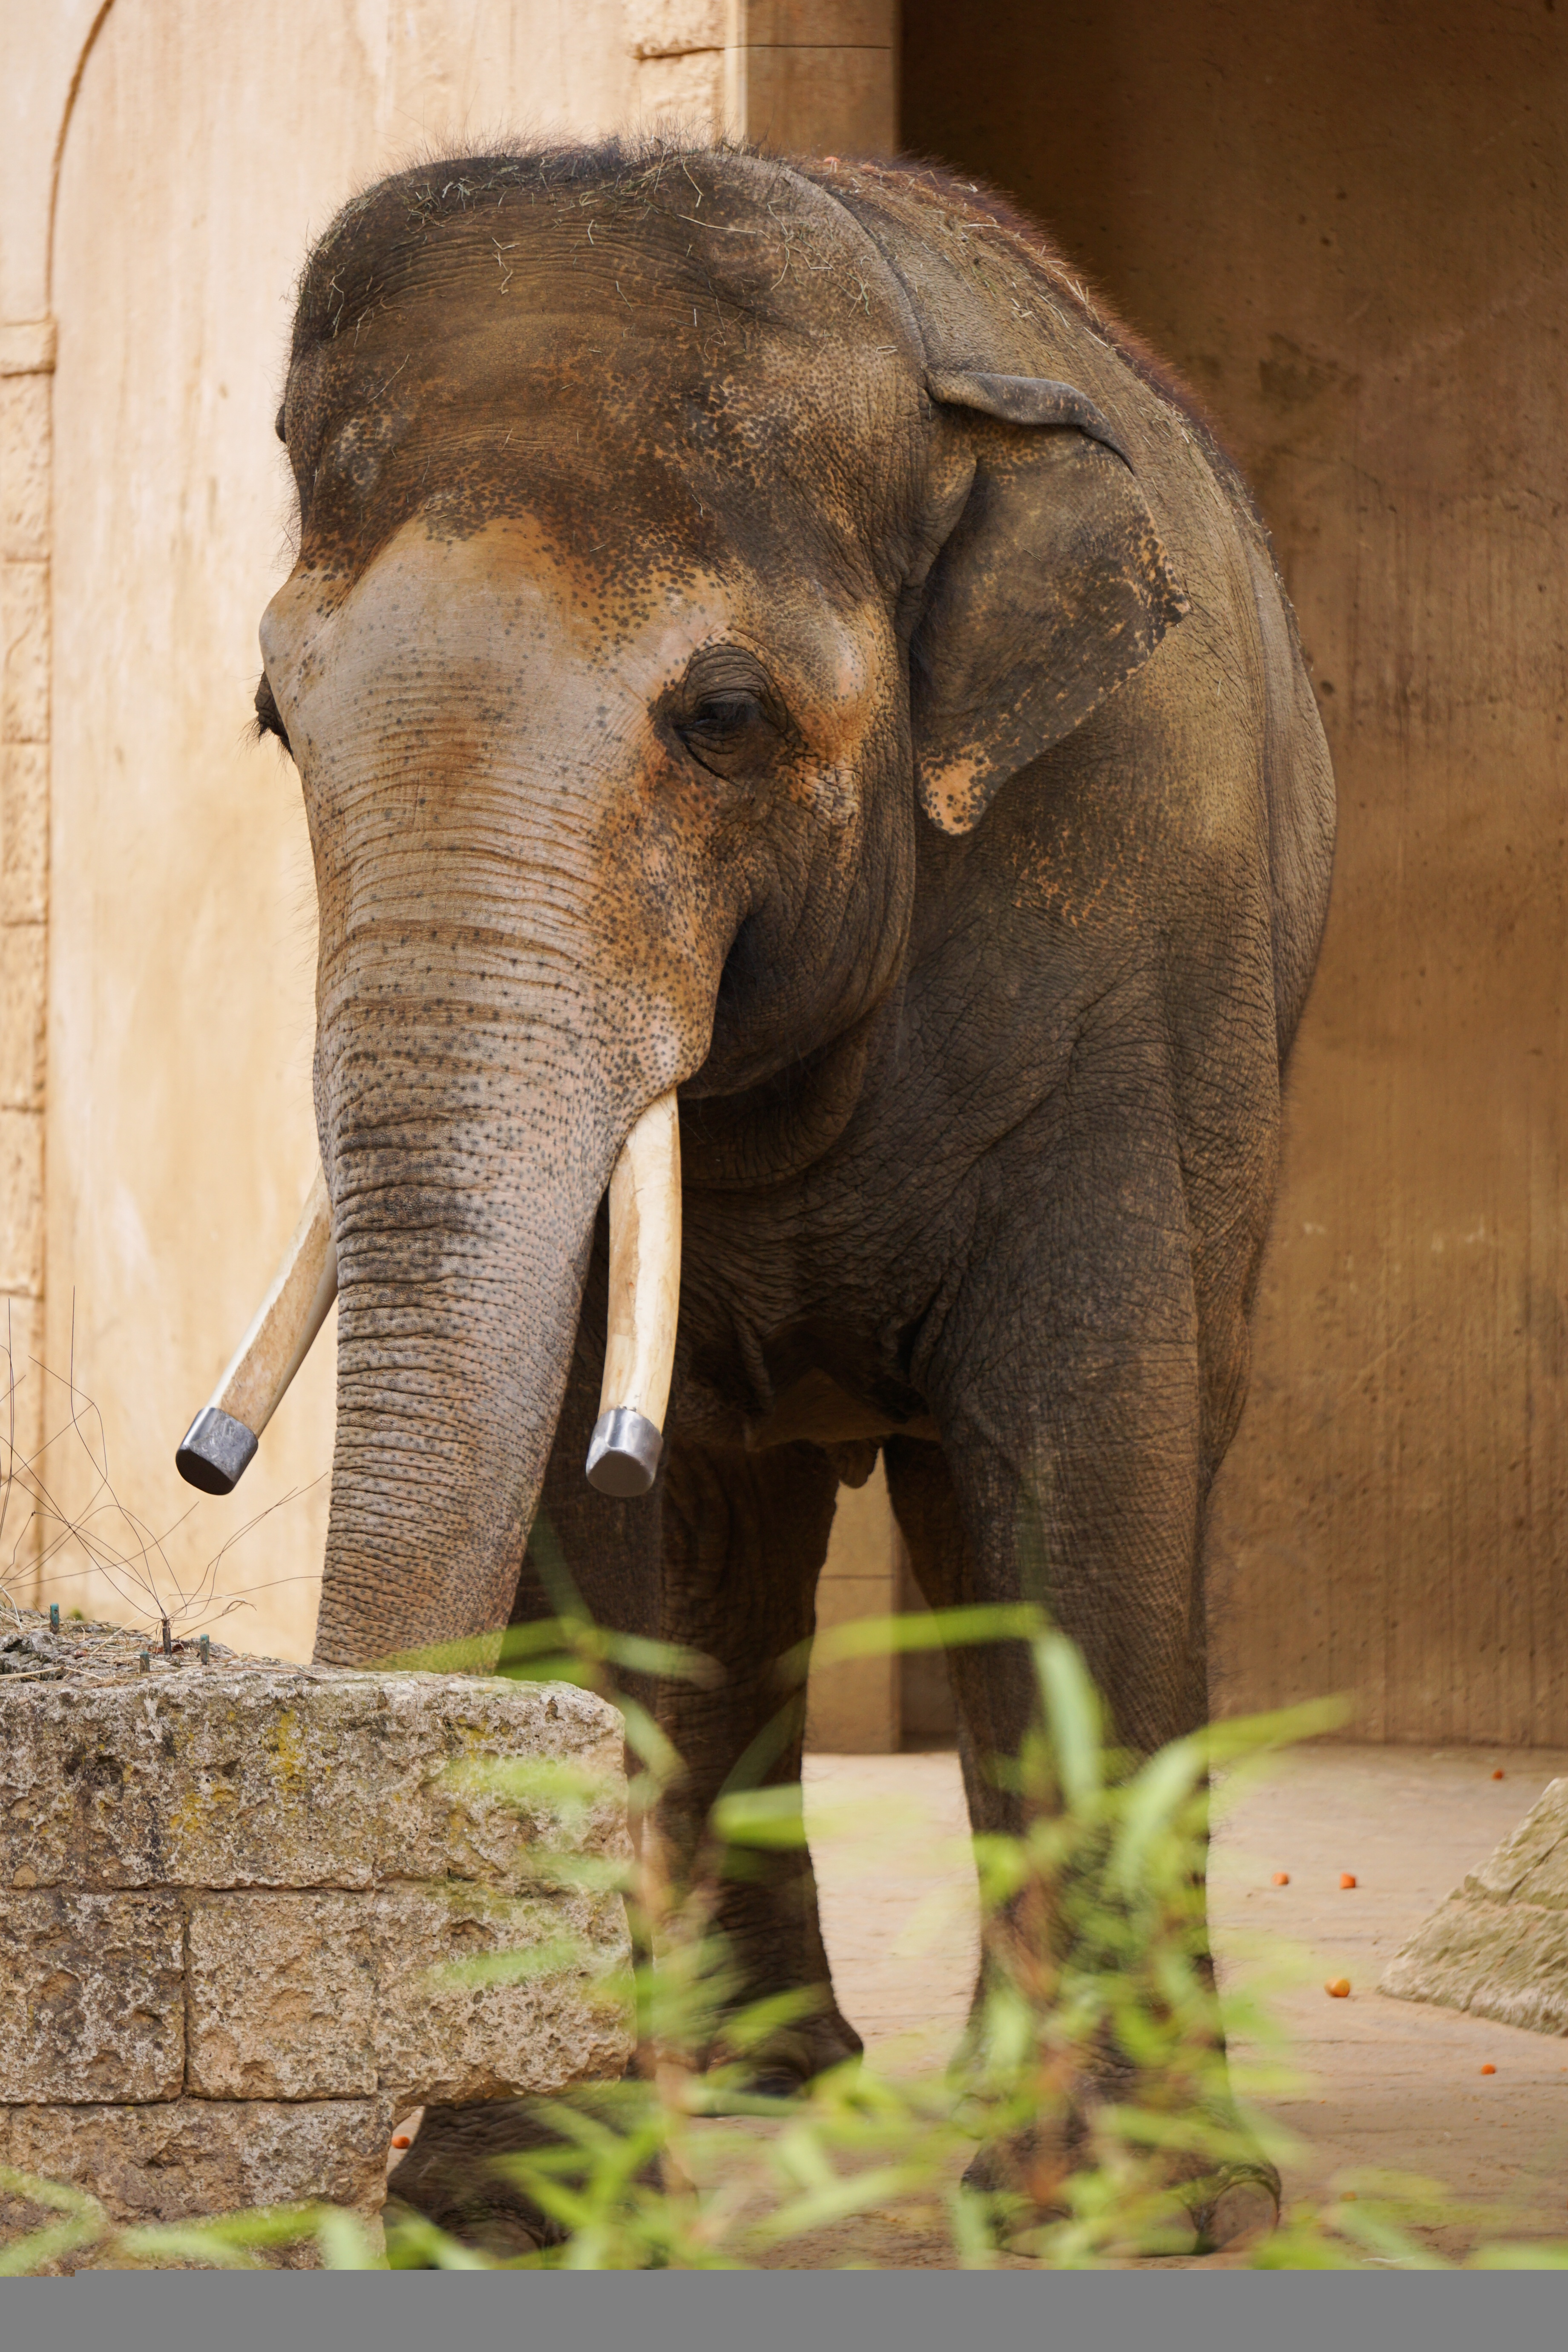
nature, wilderness, structure, hair, texture, wildlife, zoo, pattern, brown, mammal, asia, close, fauna, elephant, hoof, ivory, wild animal, animals, skin, fold, safari, wrinkled, tusks, frown, indian elephant, african elephant, elephant skin, ruesseltier, asian elephant, elephants and mammoths